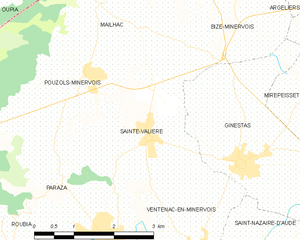
Carte des communes françaises: Sainte-Valière
Sainte-Valière est une commune française située dans le département de l'Aude en région Occitanie.